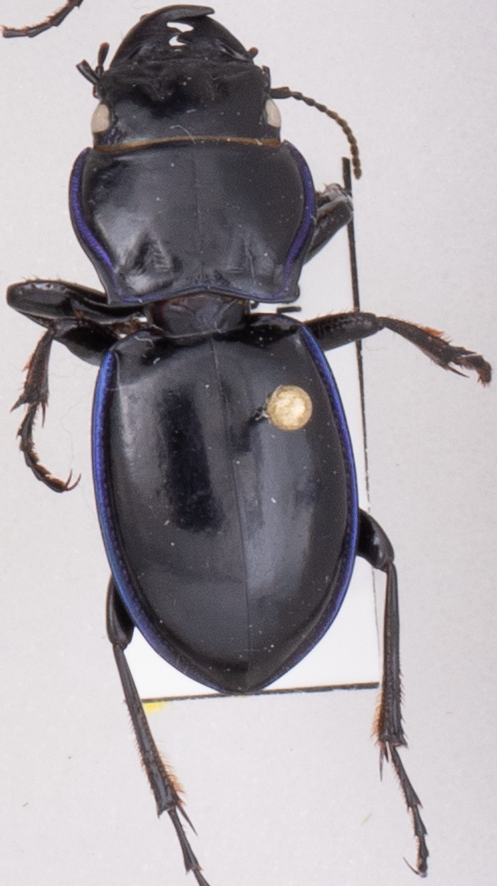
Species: Pasimachus elongatus
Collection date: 2021-06-23
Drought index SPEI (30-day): -0.244
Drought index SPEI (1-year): -0.404
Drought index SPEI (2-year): -0.728